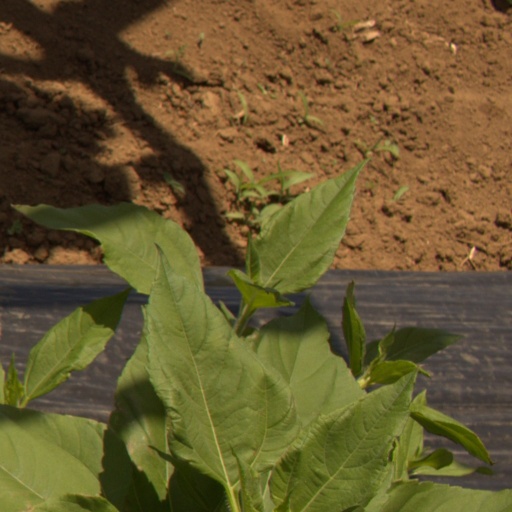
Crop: Jerusalem artichoke